Ernst Ziller

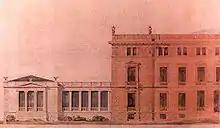
Ernst Ziller's plan for the extension to the ballroom of the crown prince's palace in Athens (Presidential Mansion).

Ernst Moritz Theodor Ziller ("Ernestos Tsiller" ; 22 June 1837 – 4 November 1923) was a German-born university teacher and architect who later became a Greek national. In the late 19th and early 20th centuries, he was a major designer of royal and municipal buildings in Athens, Patras, and other Greek cities.